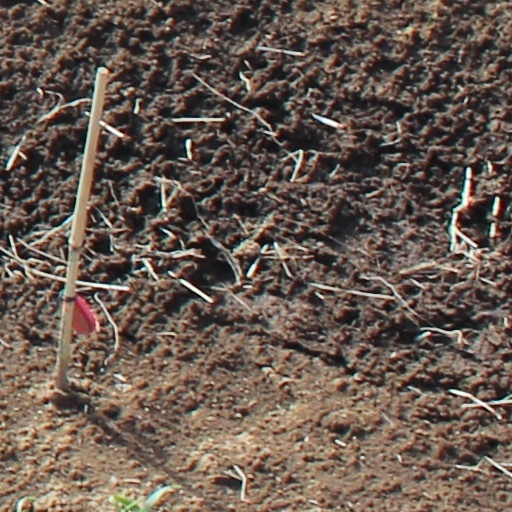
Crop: wheat